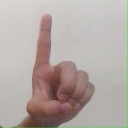
अक्षर: ड